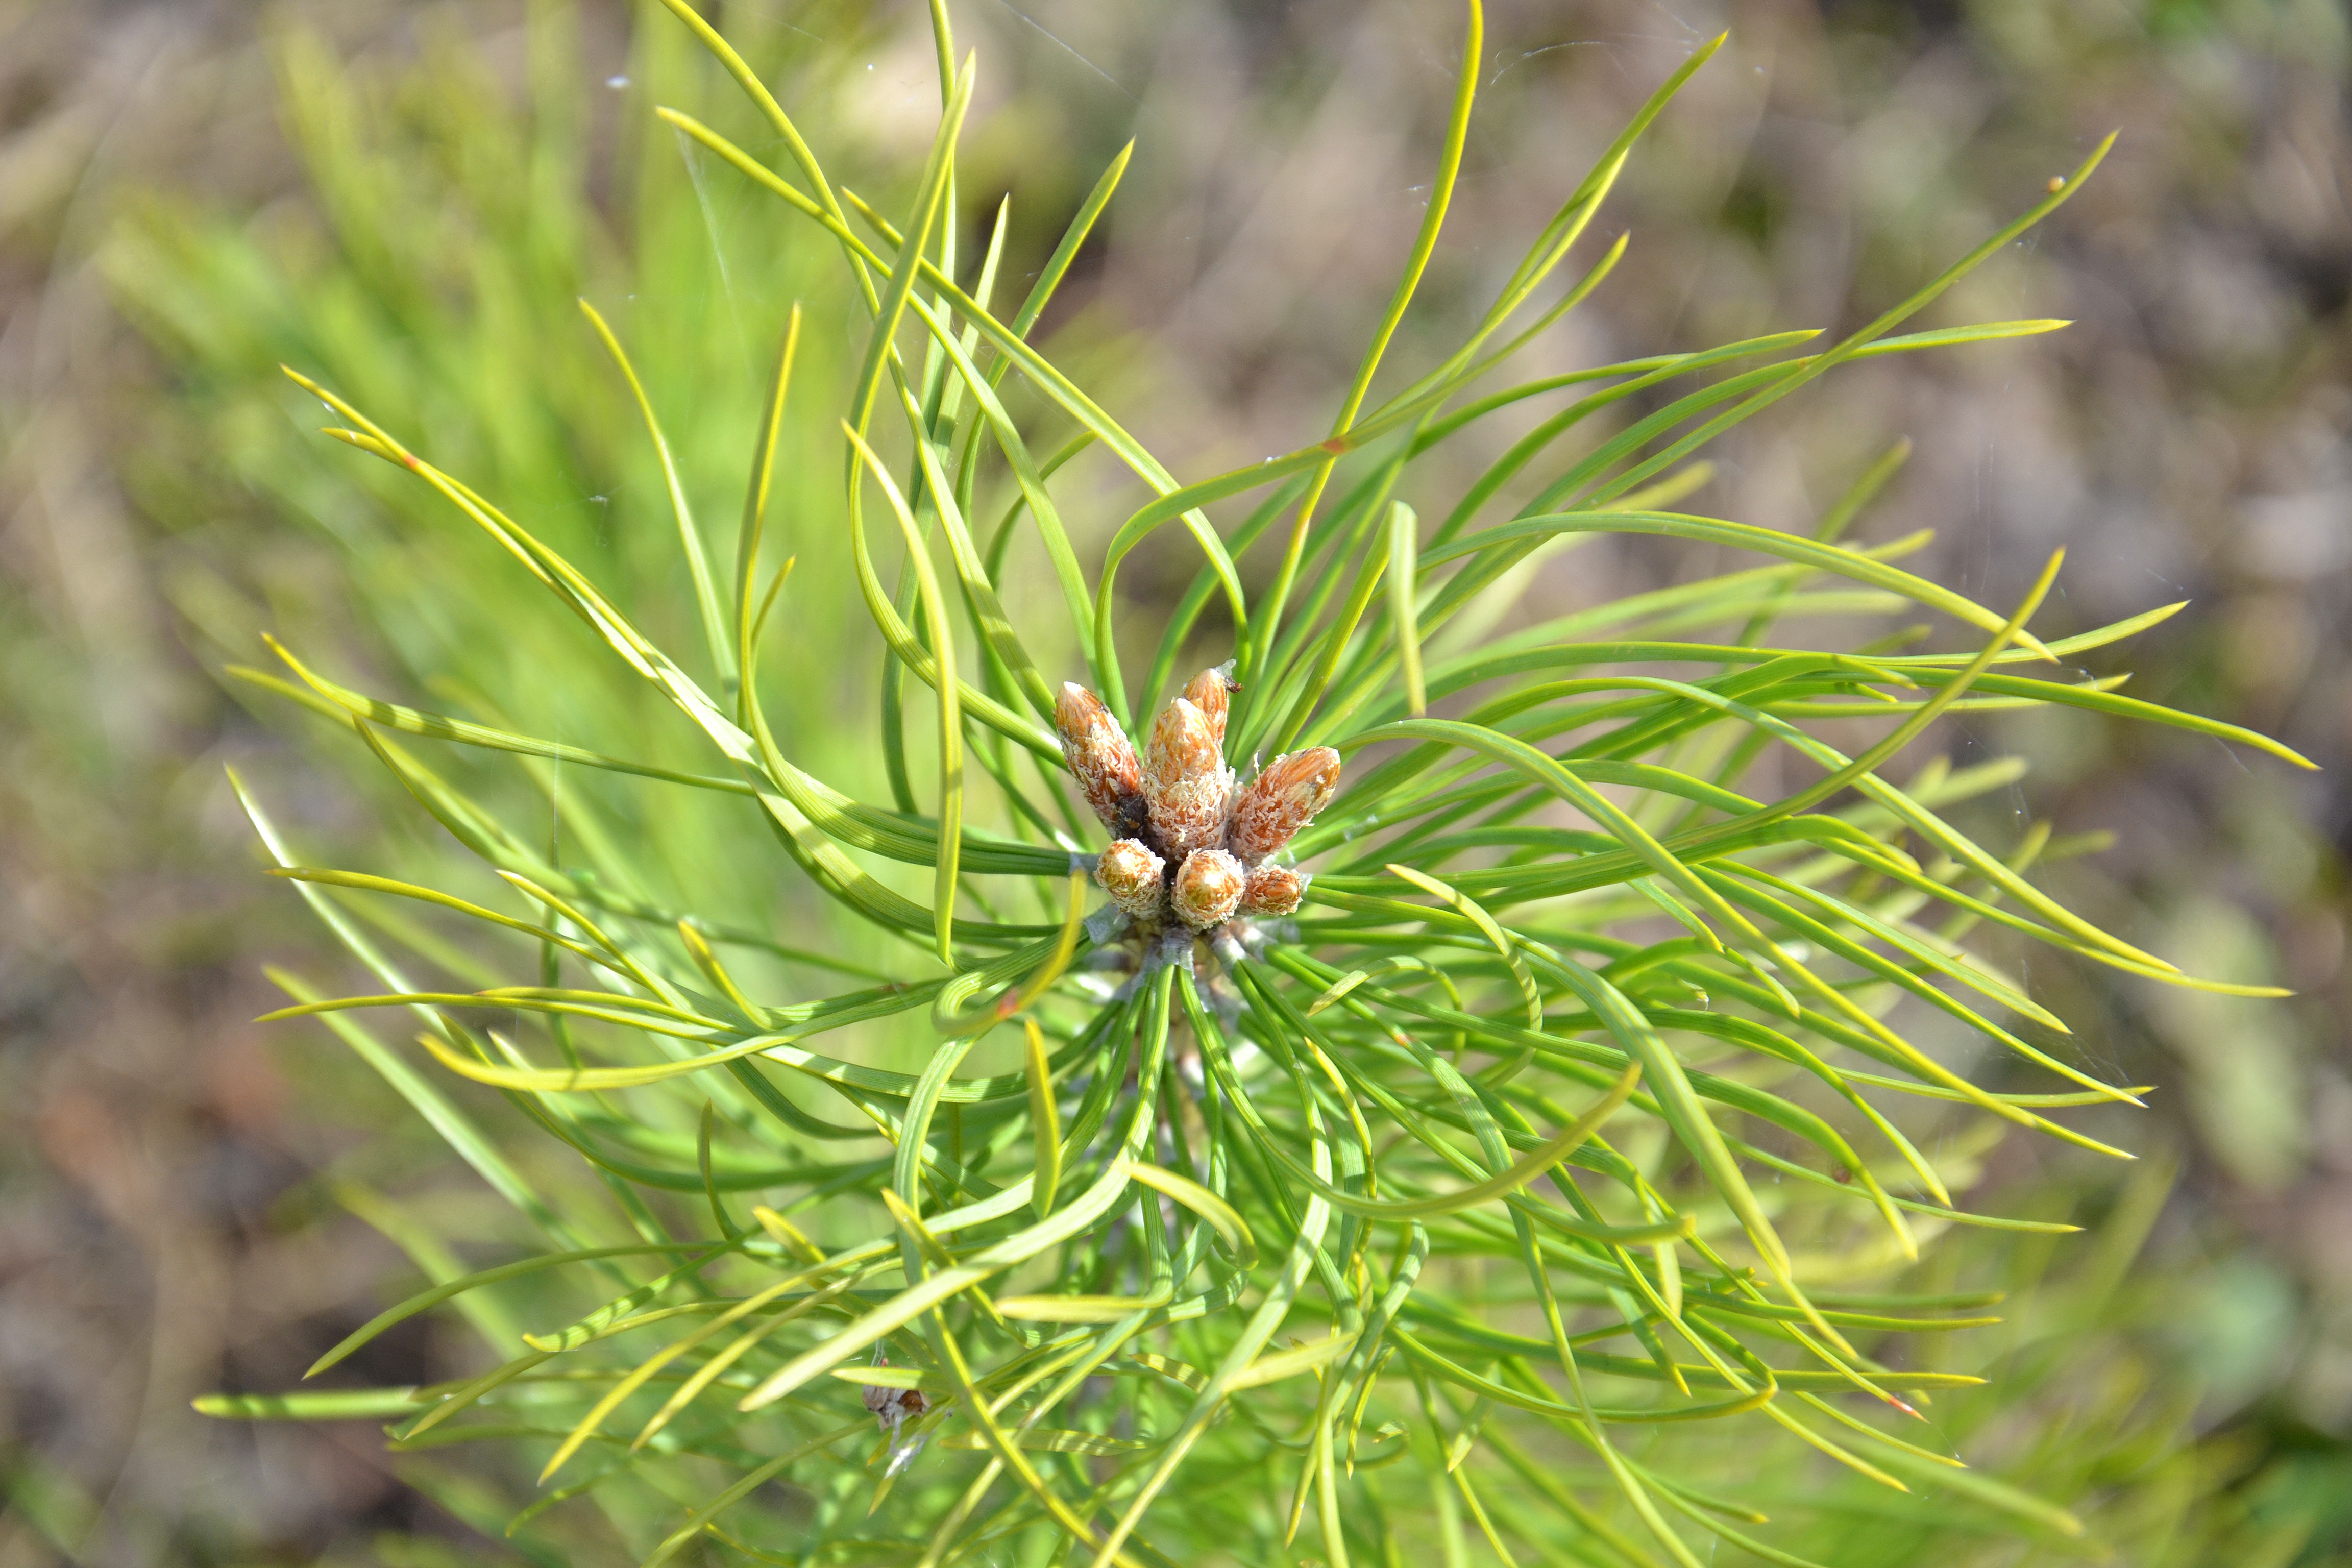
tree, nature, grass, branch, plant, lawn, prairie, leaf, flower, pine, green, flora, wildflower, conifer, spruce, needles, botanica, blossoming, larch, ecosystem, coniferous tree, shoots, macro photography, flowering plant, desktop wallpaper, pine buds, grass family, woody plant, land plant, horsetail family, sedge family